StarDog and TurboCat

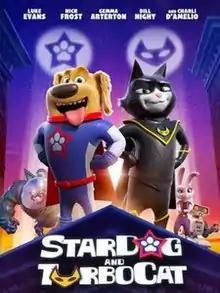
US release poster

StarDog and TurboCat is a 2019 British animated superhero film produced by Head Gear Films and Screen Yorkshire and distributed by Kaleidoscope Film Distribution and animated by Red Star 3D. Originally titled "SpaceDog and TurboCat", the film was directed and written by Ben Smith and features the voices of Nick Frost, Luke Evans, Gemma Arterton, Bill Nighy, Ben Bailey Smith, Rachel Louise Miller and Cory English.